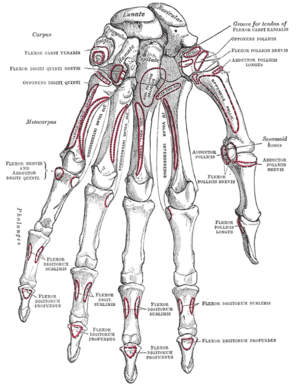
Gray's Anatomy
En illustration fra den amerikanske 1918-udgave
Gray's Anatomy er en engelsk fagbog om human anatomi oprindeligt skrevet af Henry Gray og illustreret af Henry Vandyke Carter. Tidligere udgaver hed Anatomy: Descriptive and Surgical og Gray's Anatomy: Descriptive and Applied, men bogens navn bliver normalt forkortet til, og senere udgaver navngivet, Gray's Anatomi. Bogen anses af de fleste som en ekstrem indflydelsesrig udgivelse om emnet, og er fortsat med at blive rettet og genudgivet siden den oprindelige udgivelsesdato i 1858 frem til i dag. Den seneste udgaven af bogen, den 41., blev udgivet i september 2015.